Zane Smith (racing driver)

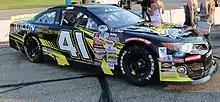
Smith's 2018 ARCA car

On November 6, 2017, Smith re-signed with MDM Motorsports for the 2018 season to compete full-time in their No. 41 Toyota. He claimed his first victory in the second race of the season, outlasting teammate Sheldon Creed and overcoming three previous runner-up finishes. Two races later, Smith secured a historic win at Talladega Superspeedway in ARCA’s closest-ever finish. The margin of victory was so tight—recorded as 0.00 seconds—that officials relied on photo evidence to determine the winner. In the next event, Smith made a bold three-wide pass involving Chandler Smith (no relation) and lapped car Mike Basham to take the lead. He later overtook teammate Chase Purdy with fewer than ten laps remaining to secure another victory, with assistance from 2017 ARCA champion Austin Theriault, who served as his spotter at Toledo Speedway. In May 2018, Smith was also named to the NASCAR Next program for the second consecutive year. Later in the season at Salem Speedway, Smith clashed repeatedly with Michael Self, causing his radiator to fail mid-race. After returning to the track, Smith deliberately slowed to wait for Self, then rammed him into the outside wall. In a subsequent MAVTV interview, Smith openly bragged about the incident. As a result, ARCA fined him 5,000 and docked 100 points, though many within the industry criticized the penalty as too lenient. NASCAR Xfinity Series driver Scott Heckert expressed concerns about the safety implications of intentional wrecks. Despite the penalty, Smith finished second in the season standings. Reflecting on the season, he revealed that his full-time campaign was not initially planned but became possible as his performance helped secure sponsorships for the remainder of the schedule.